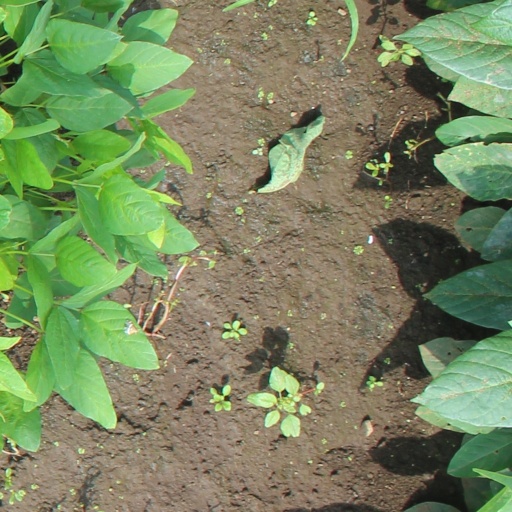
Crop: soybean